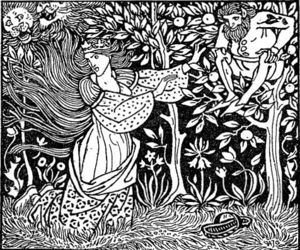
Arthur Gaskin, The yellow dwarf, 1894
Arthur Joseph Gaskin est un artiste peintre, illustrateur, graveur et créateur de bijoux anglais, affilié au mouvement Arts & Crafts.